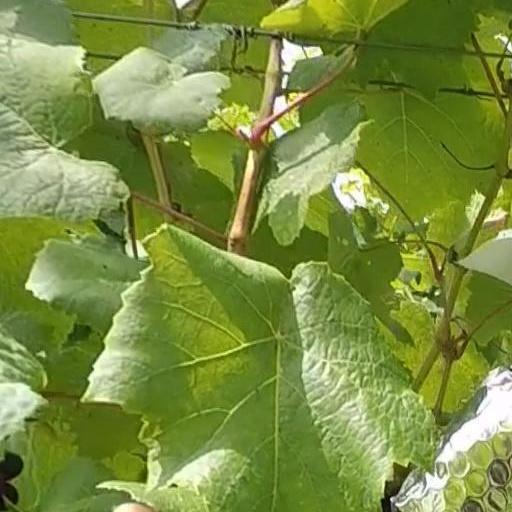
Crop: grape